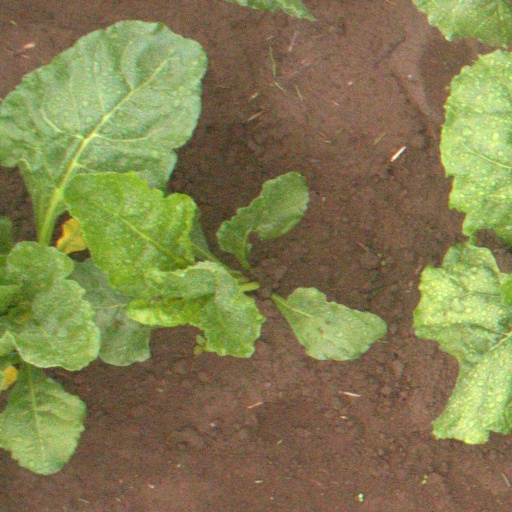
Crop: sugar beet